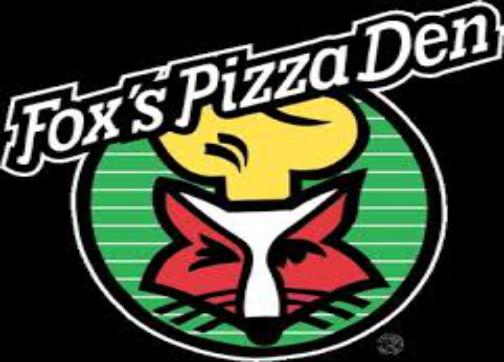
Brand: Fox's Pizza Den
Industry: Food